Virgil Reilly

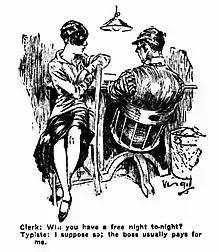
"Clerk": Will you have a free night to-night?"Typiste": I suppose so; the boss usually pays for me. (from "Smith's Weekly", 19 June 1926).

From about January 1924 Reilly began to contribute drawings to "Smith's Weekly", the independent Sydney tabloid newspaper which gave prominence to cartoons and illustrations in its pages. During most of 1924 his contributions consisted of drawings to illustrate articles, often with dramatic themes with similarities to his motion picture advertising work. Reilly was also creating illustrations for advertisements during this period.